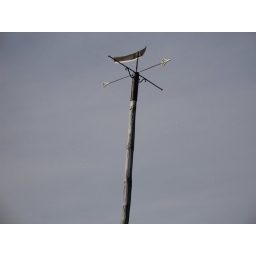
This weather vane is on the roof of old fishers house in north of Finland.